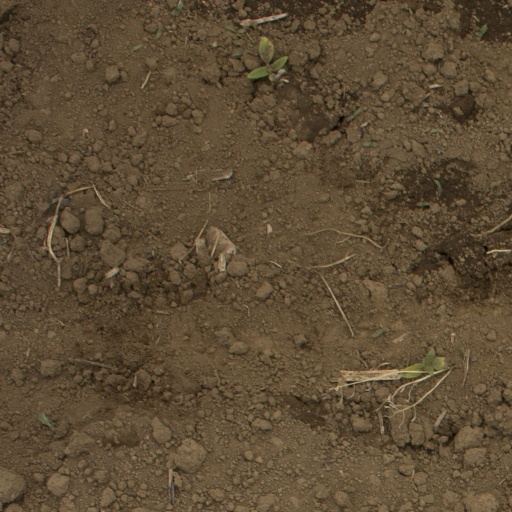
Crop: Jerusalem artichoke